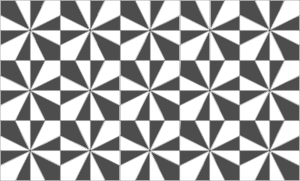
Litema: nom, pluriel. Prononcé /dit'ɪːma/, également orthographié Ditema. Au singulier : Tema, signifie en SeSotho « texte » ou « terre labourée ».